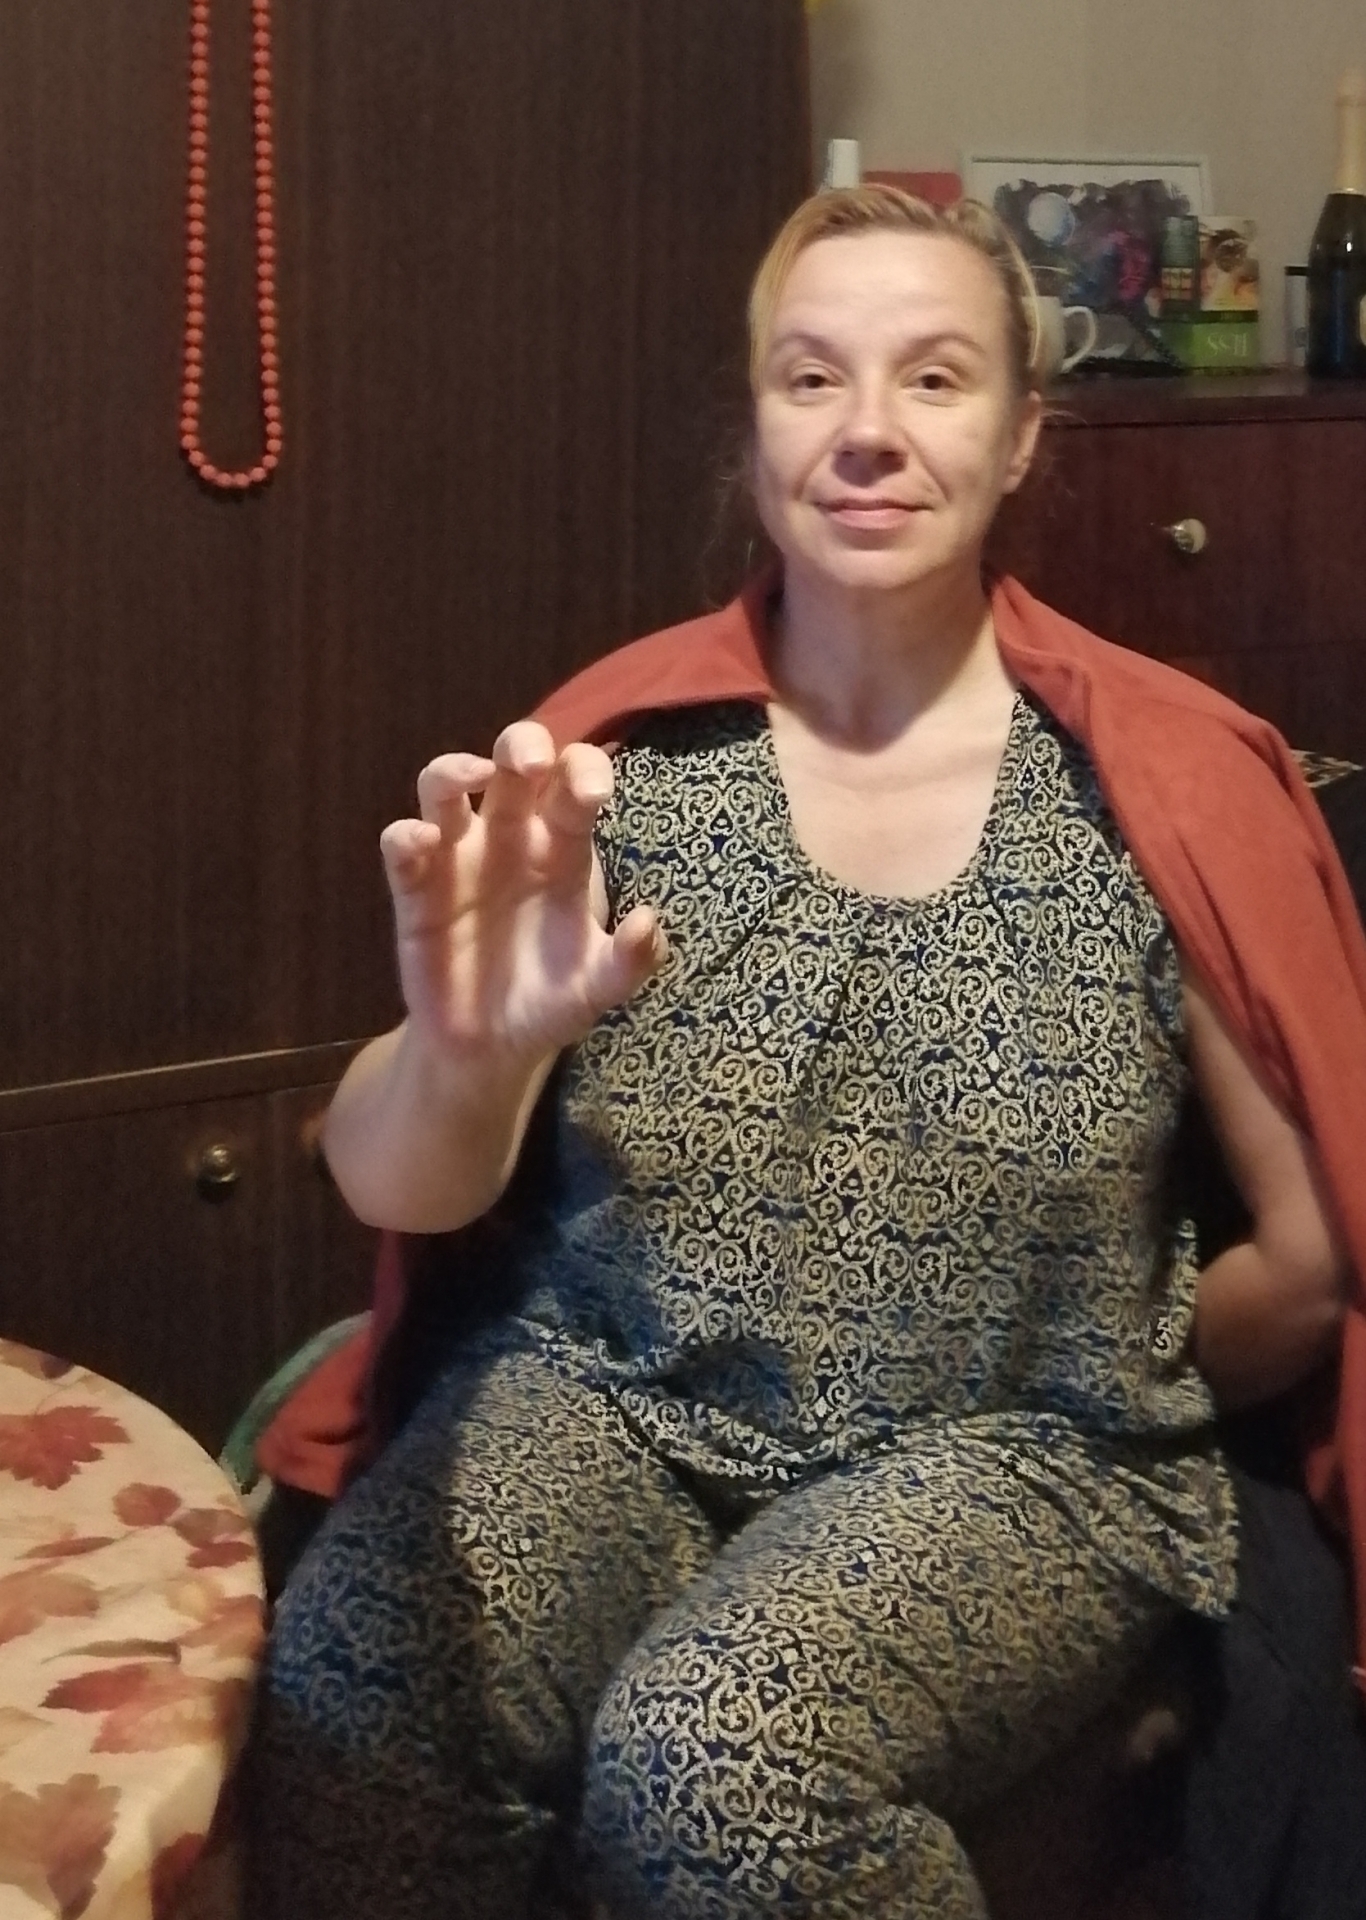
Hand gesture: grabbing